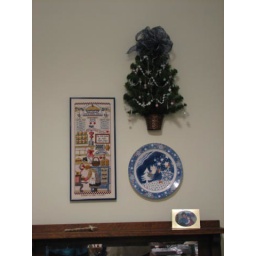
This little half tree is on the kitchen wall above the buffet.